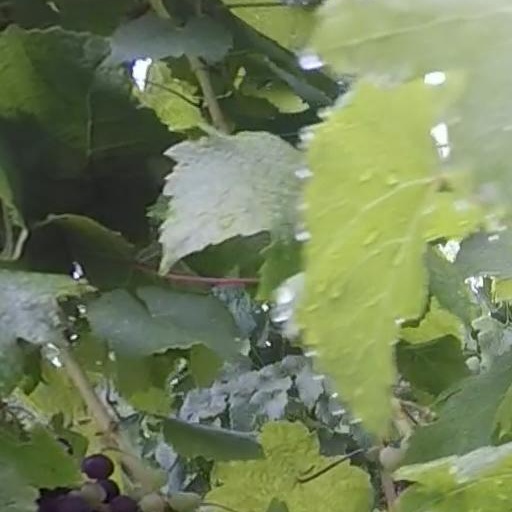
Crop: grape